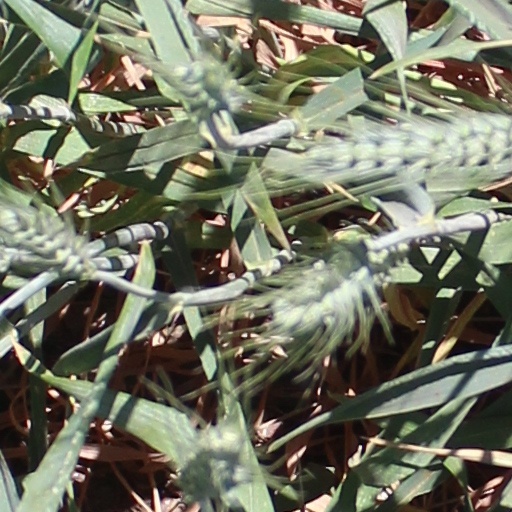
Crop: wheat